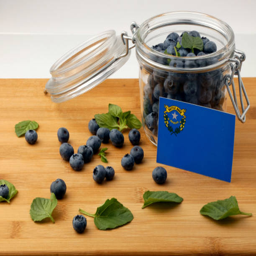
flag on a wooden plank with blueberries isolated on white